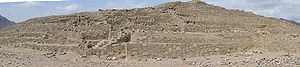
Caral / Arkæologiske fund / Pyramiderne
En af Carals pyramider
Caral, eller Caral-Supe, var en stor bebyggelse i Supedalen, nær byen Supe i Barrancaprovinsen, Peru, omkring 200 km nord for Lima. Caral er den ældste kendte by i Amerika, og er et velstuderet stedet for Caral civilisation eller Norte Chico-civilisationen. Områdets arkæologiske udgravninger blev i 2009 optaget på UNESCOs Verdensarvsliste.